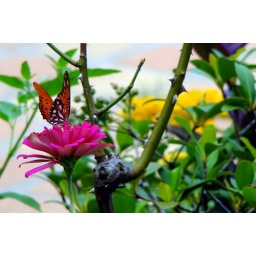
Taken in front of Carmel Temple, through the front office window